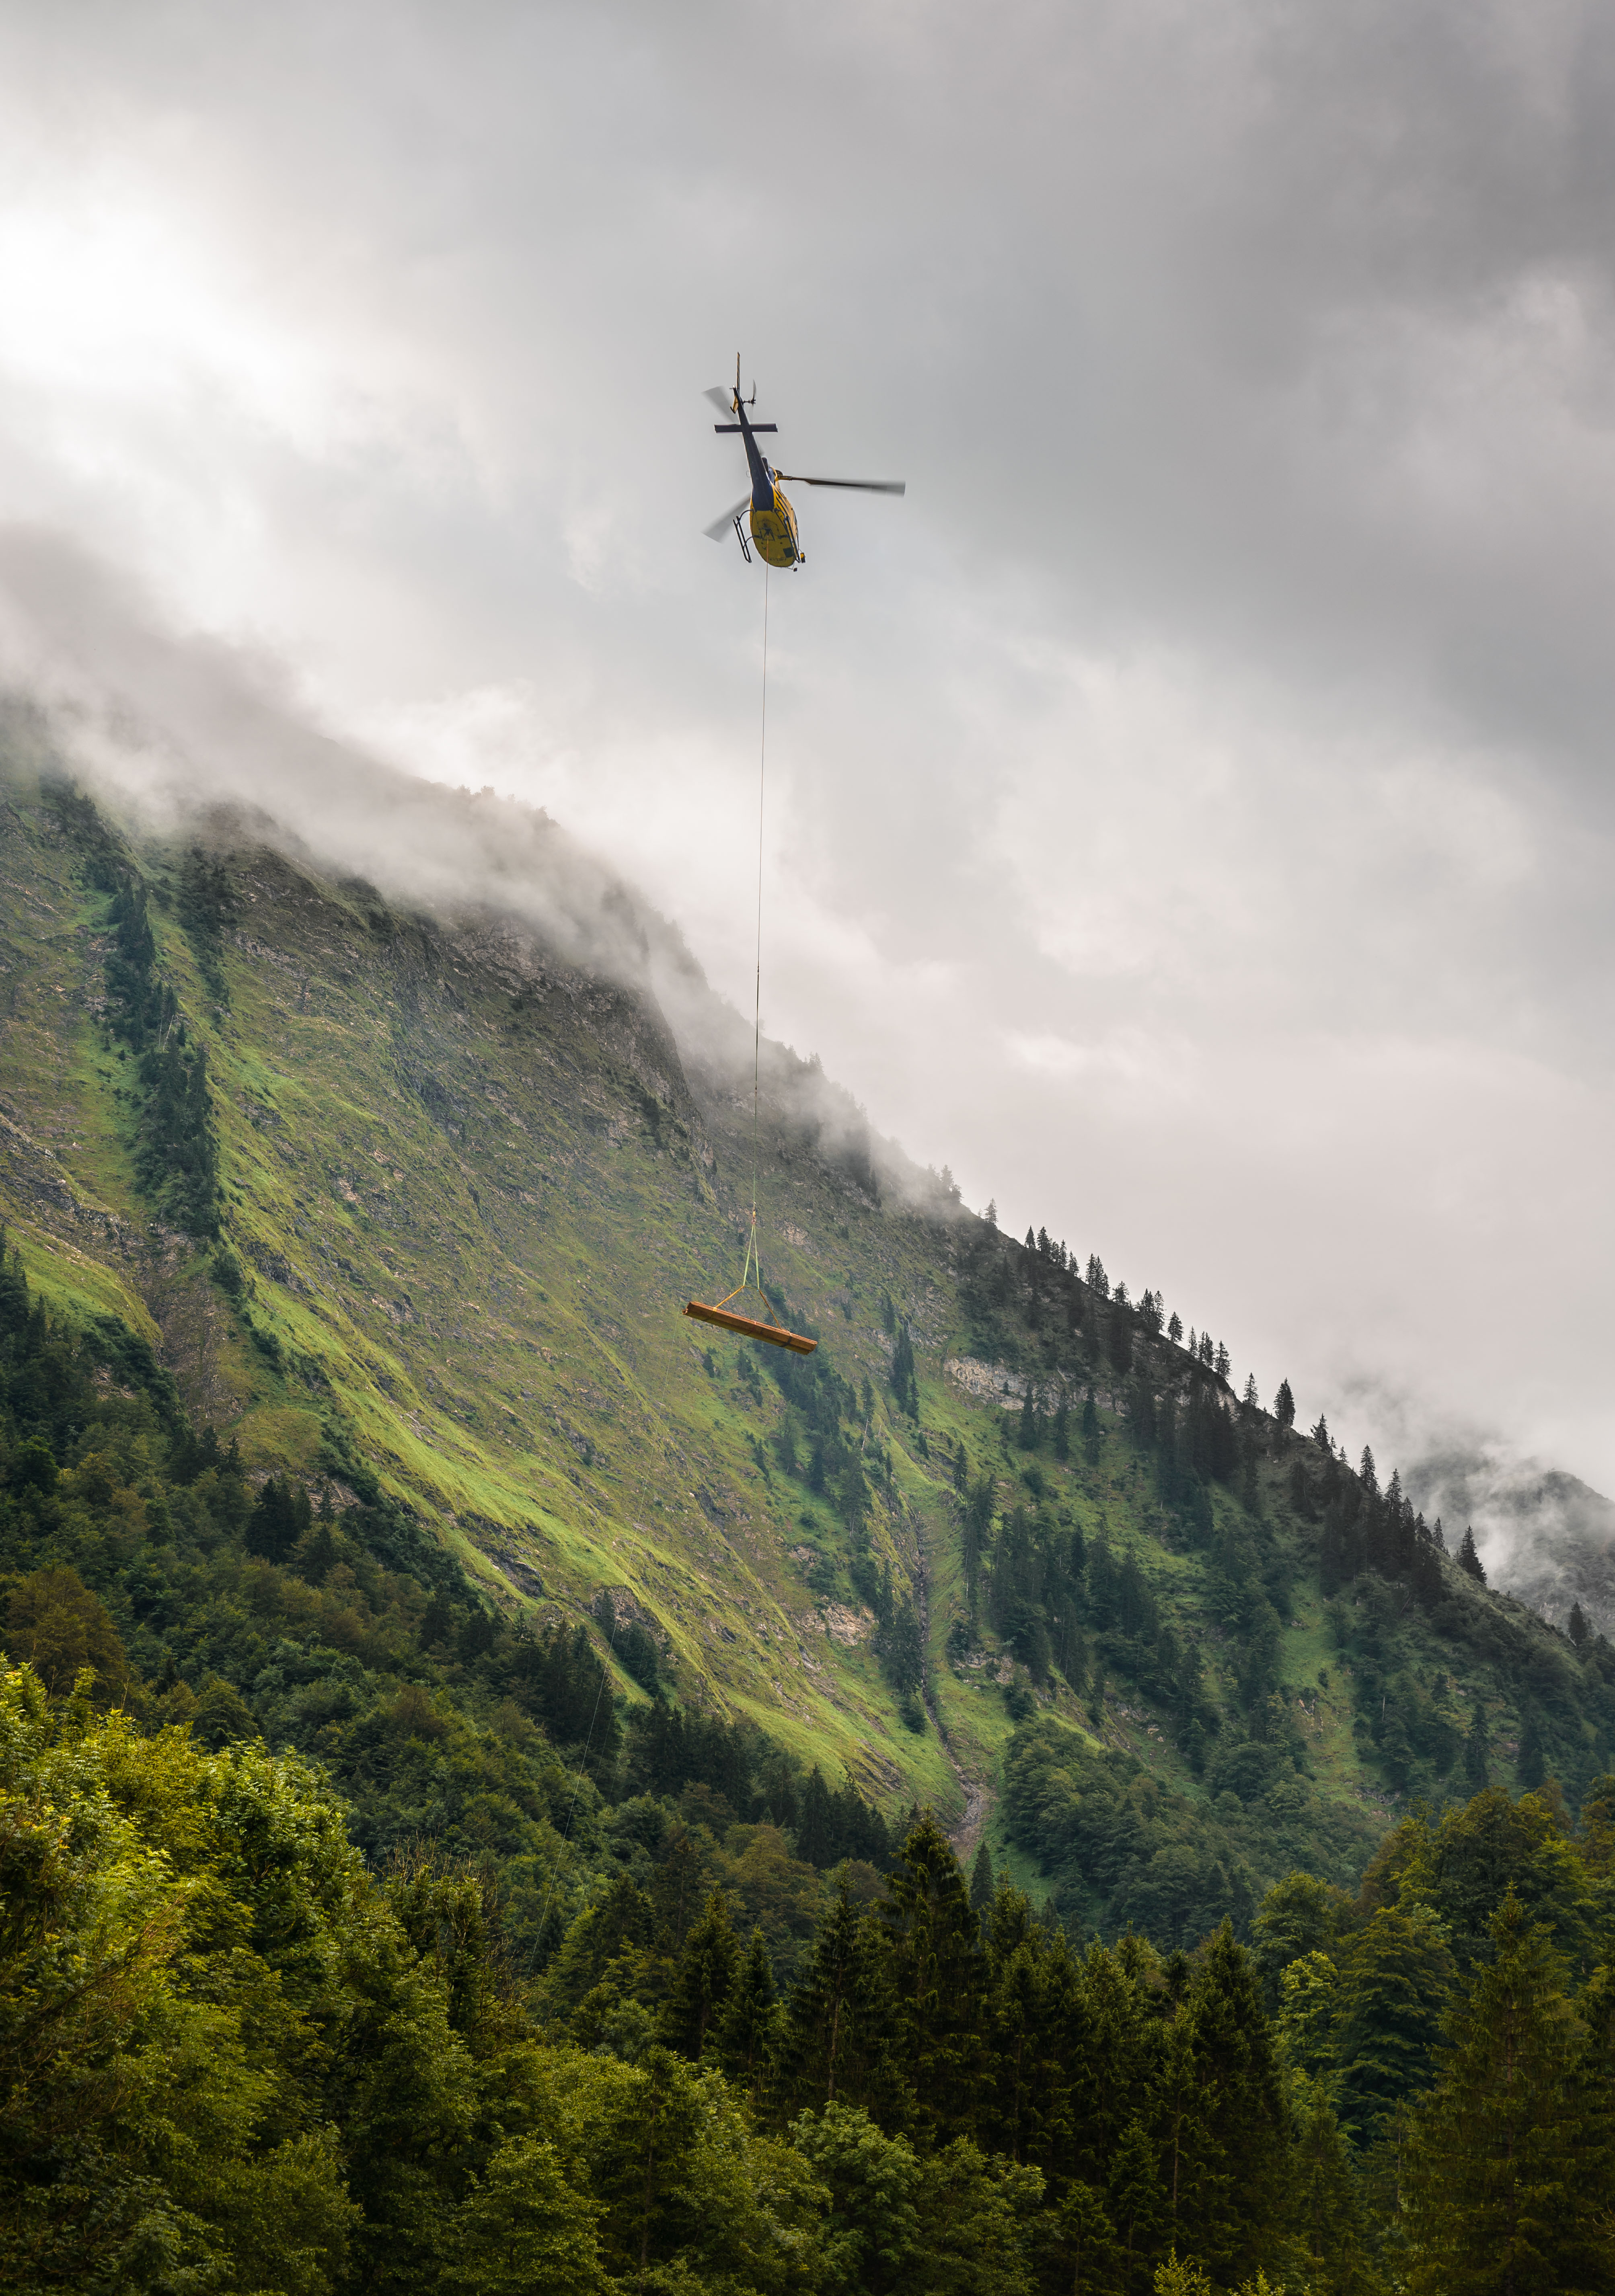
mountain, mountain range, flight, extreme sport, alps, atmospheric phenomenon, atmosphere of earth, mountainous landforms